Frank A. Yocum

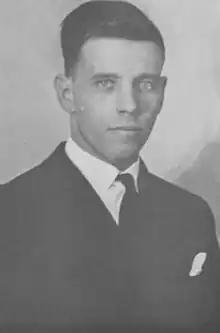

Frank Alvin Yocum (December 11, 1892 – June 29, 1970) was an American football player and coach. Yocum attended Oberlin High School graduating in 1910 and Oberlin College graduation 1915. He played professional football as a halfback for the 1916 Cleveland Indians.